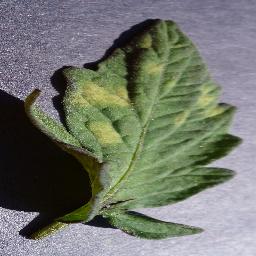
Label: Tomato___Leaf_Mold